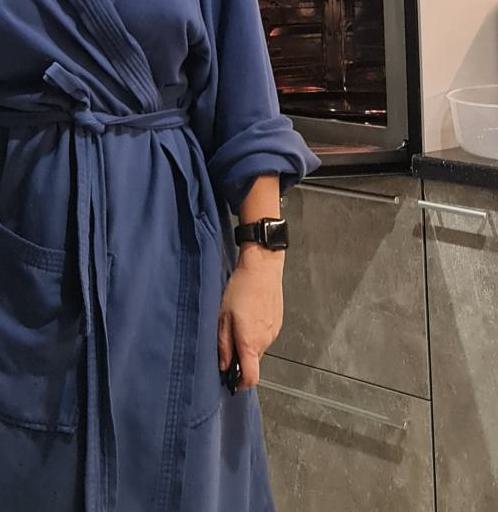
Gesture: no_gesture